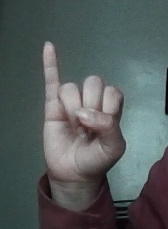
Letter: meem